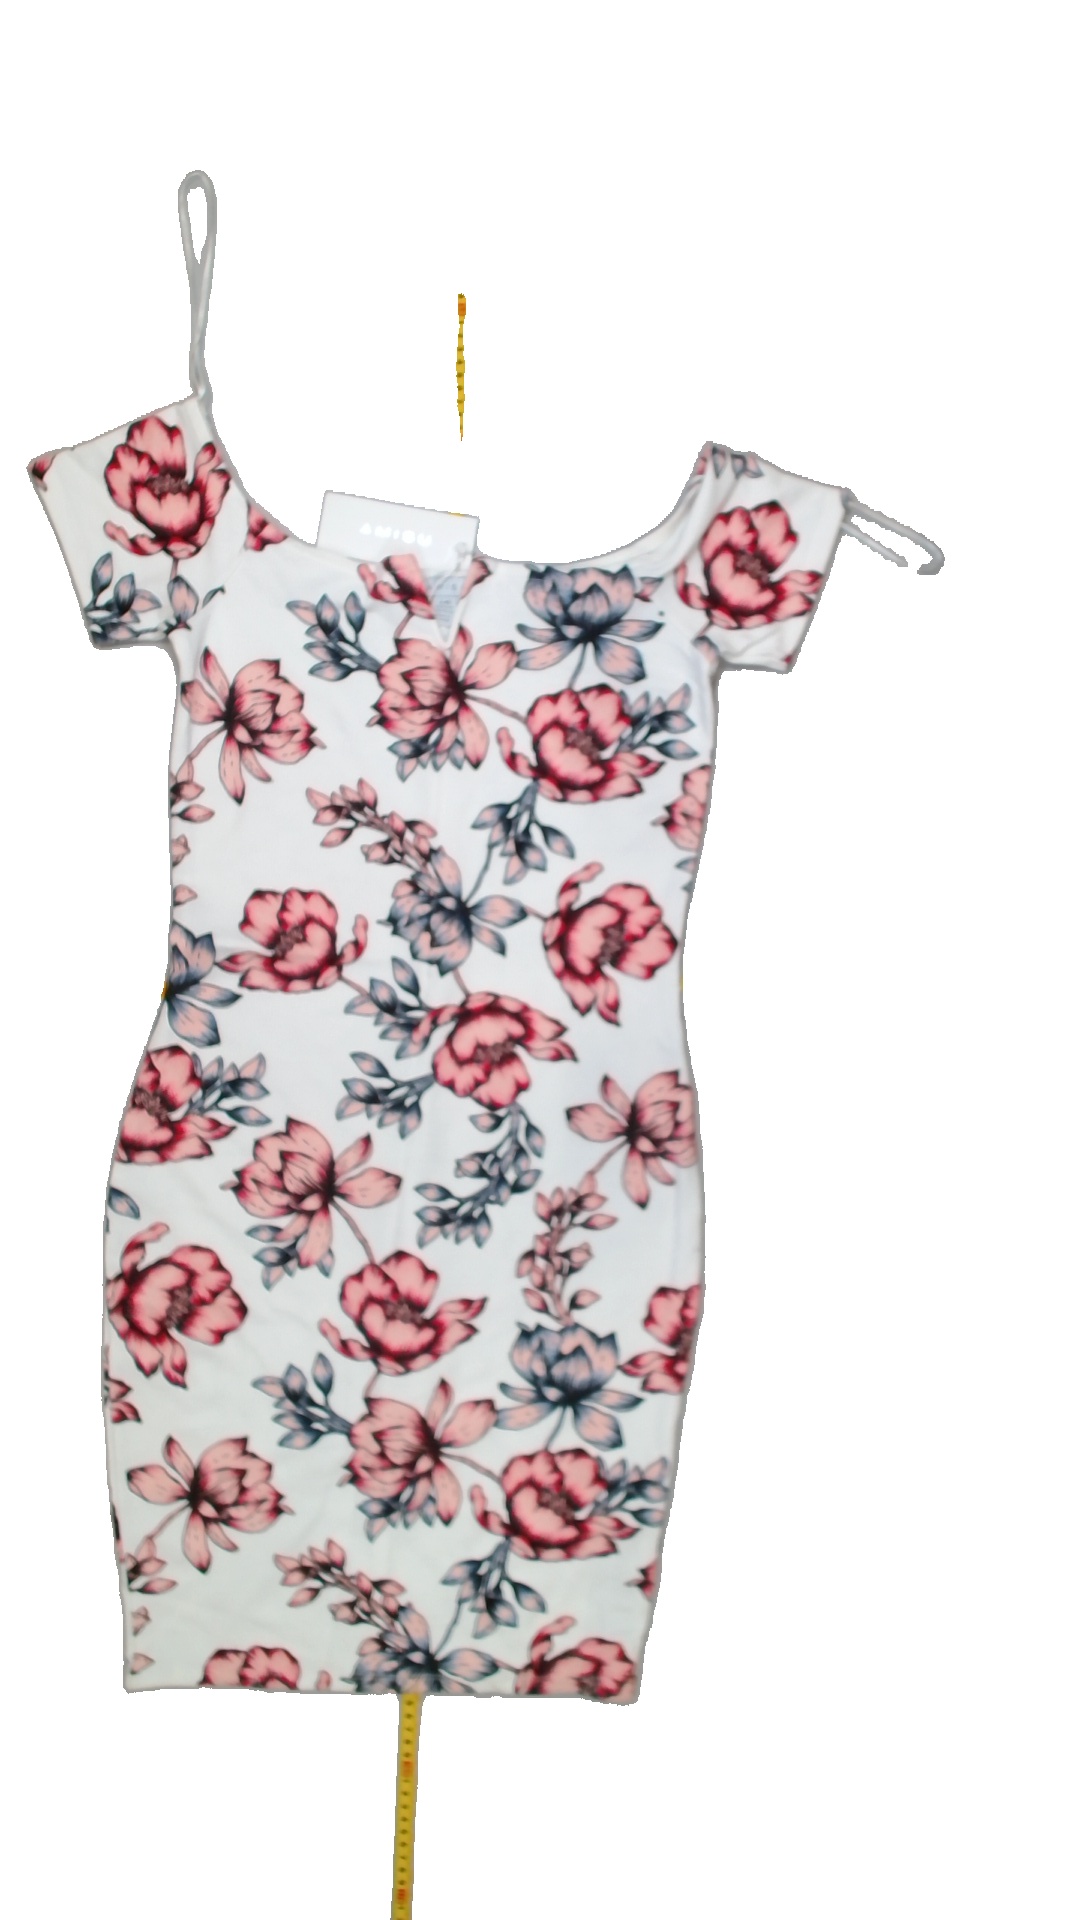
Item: Dress (Ladies)
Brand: Amisu (new Yorker)
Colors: Multicolor
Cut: V-collar, Tight
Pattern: Floral print
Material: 74%viscose 3%elastane 23%polyester
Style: No trend
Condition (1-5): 5
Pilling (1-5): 5
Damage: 0
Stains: No
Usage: Reuse
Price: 50-100